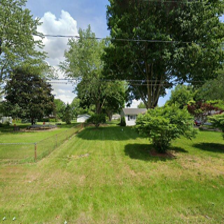
Label: streetView